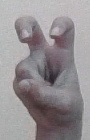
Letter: toot